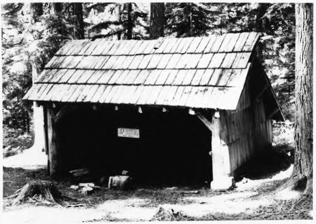
Building: Beaver Pass Shelter
Country: United States of America
Year built: 1938
United States historic place Beaver Pass Shelter U.S. National Register of Historic Places Beaver Pass Shelter Nearest city Marblemount, Washington Coordinates 48°52′20″N 121°14′56″W / 48.87222°N 121.24889°W / 48.87222; -121.24889 Area less than one acre Built 1938 MPS North Cascades National Park Service Complex MRA NRHP reference No. 88003448 Added to NRHP February 10, 1989 The Beaver Pass Shelter is in North Cascades National Park , in the U.S. state of Washington . Constructed by the United States Forest Service in 1938, the shelter was inherited by the National Park Service when North Cascades National Park was dedicated in 1968. Beaver Pass Shelter was placed on the National Register of Historic Places in 1989. Beaver Pass Shelter is a wood-framed structure, sheathed in wood shake siding on three sides, and open to the front which faces east. The shelter is 16.5 ft (5.0 m) wide at front and 12 ft (3.7 m) deep. The front roofline extends above the ridgeline, somewhat overhanging the back shed roof. References